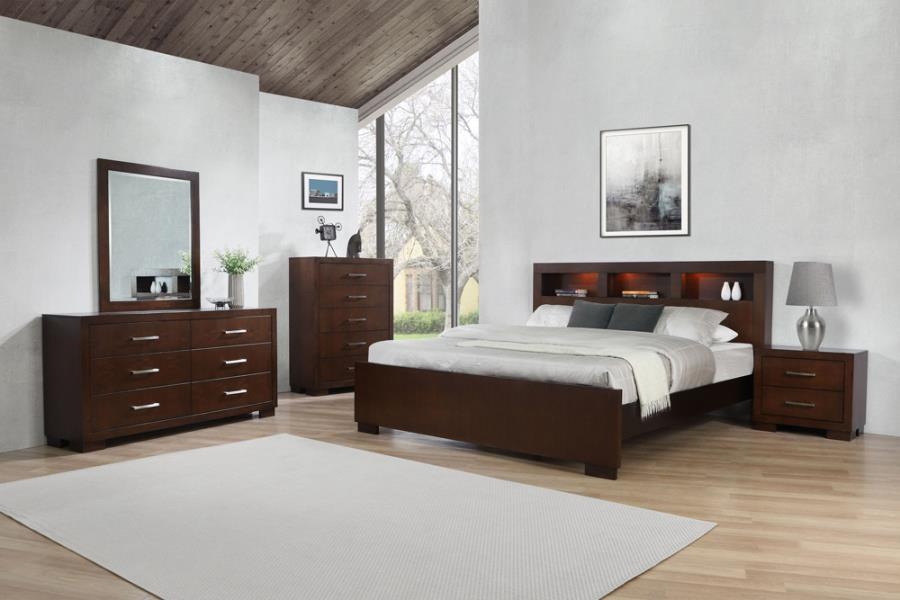
Jessica - King Footboard, Box 2 of 4 - Cappuccino
This gorgeous 4-piece bedroom set from the Jessica collection is also functional and includes a dresser and nightstand. The storage bed features clean lines and a bookcase headboard with romantic lighting in each open shelf. The nightstand includes two drawers with lustrous, silver-tone pulls. The well-crafted dresser has six drawers and enough space on top for the tall, rectangular mirror with wood frame. The entire set is built from solid wood with a rich cappuccino finish that adds a warm, inviting presence to the bedroom.
Brand: CoasterEssence
Category: Furniture > Beds & Accessories > Footboards